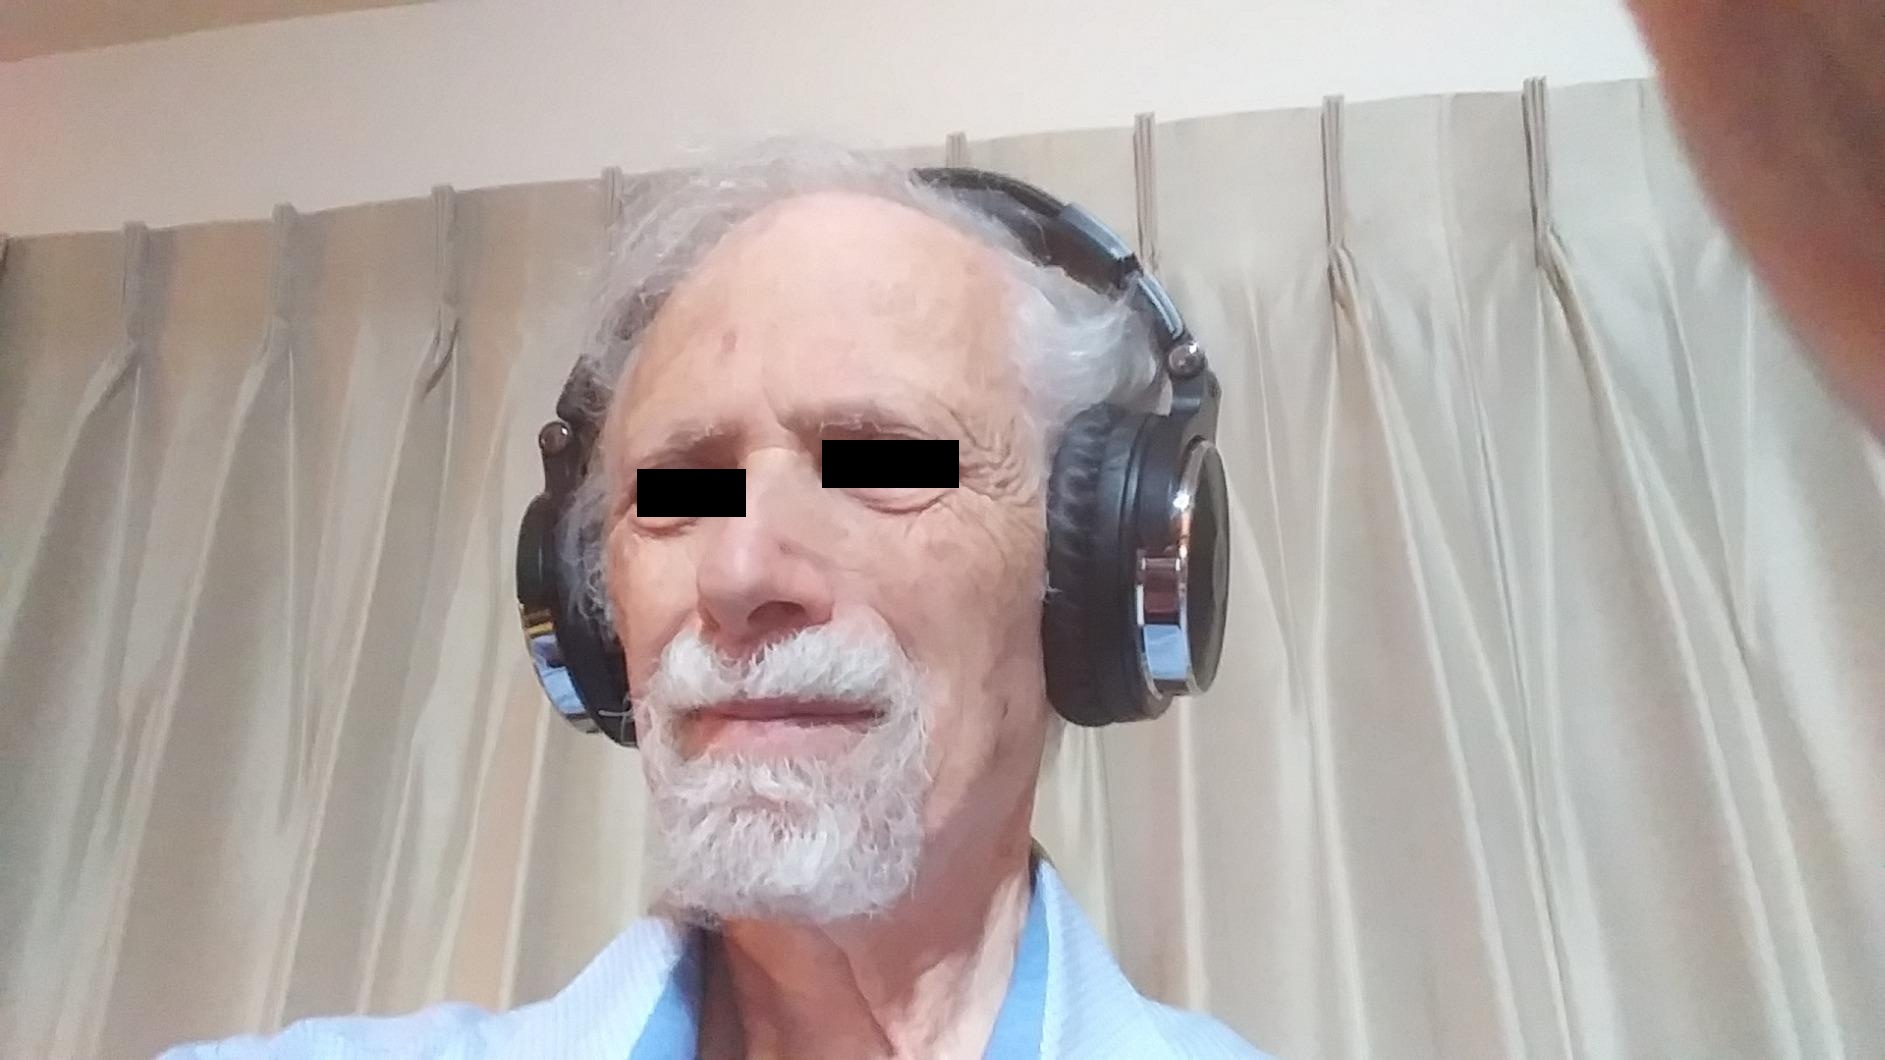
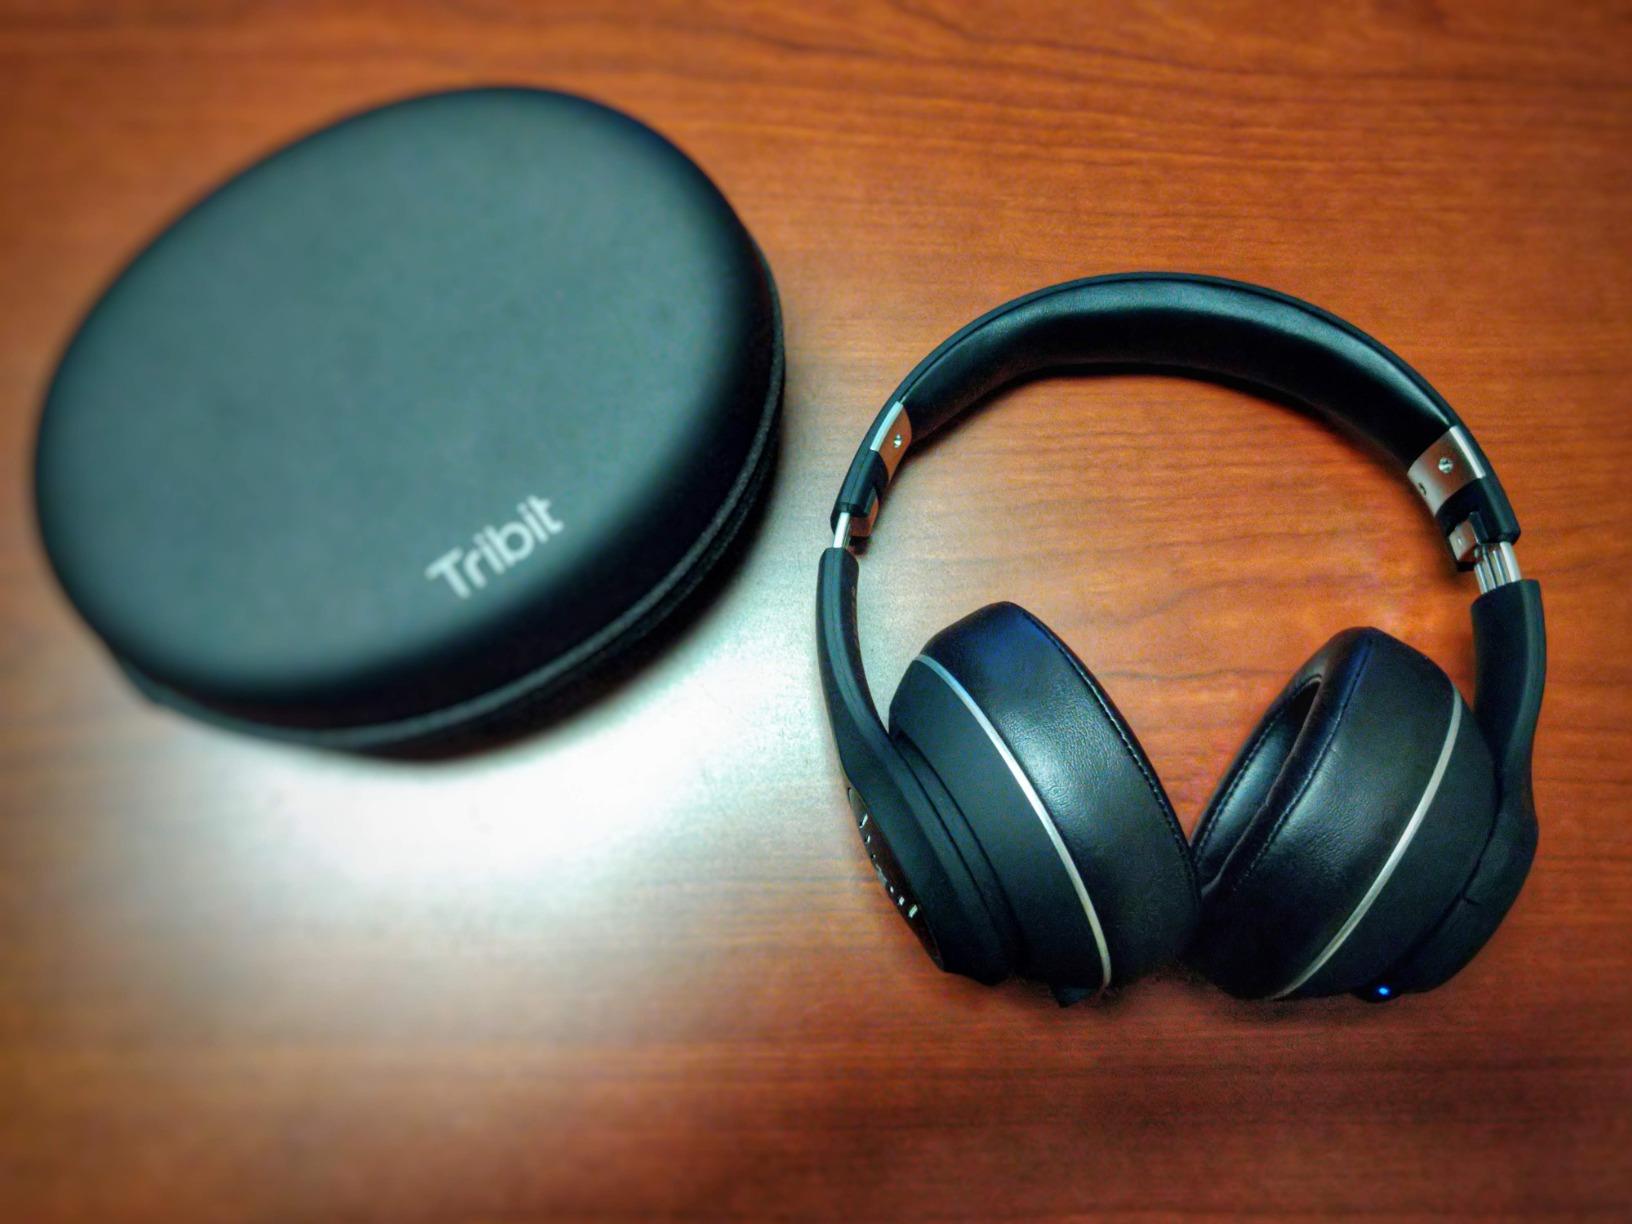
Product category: headphones
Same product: no